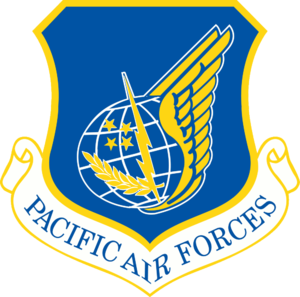
Yokota Air Base est une base aérienne de l'United States Air Force située à Fussa, dans la banlieue ouest de Tōkyō, au Japon.
Hickam Air Force Base est une base de l'United States Air Force située près de la ville de Honolulu sur l’île d'O'ahu, dans l'archipel d'Hawaï.
Le commandement des Pacific Air Forces est le grand commandement de l'USAF regroupant toutes ses unités permanentes stationnées dans le Pacifique.
La Eareckson Air Station, anciennement Shemya Air Station, est un aéroport militaire de l'armée de l'air des États-Unis situé sur l'île de Shemya, dans les îles Aléoutiennes de l'Alaska.